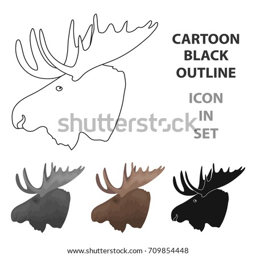
head of an elk with horns .